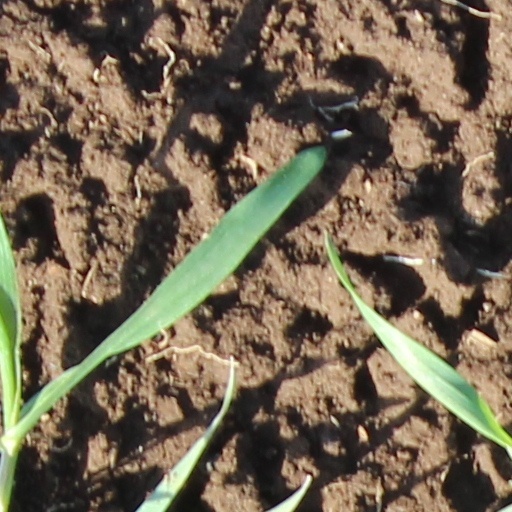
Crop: wheat